Simon Hedlund

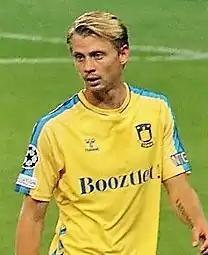
Hedlund in 2021

Simon Fredrik Hedlund (born 11 March 1993) is a Swedish professional footballer who plays as a forward for Allsvenskan club Elfsborg.